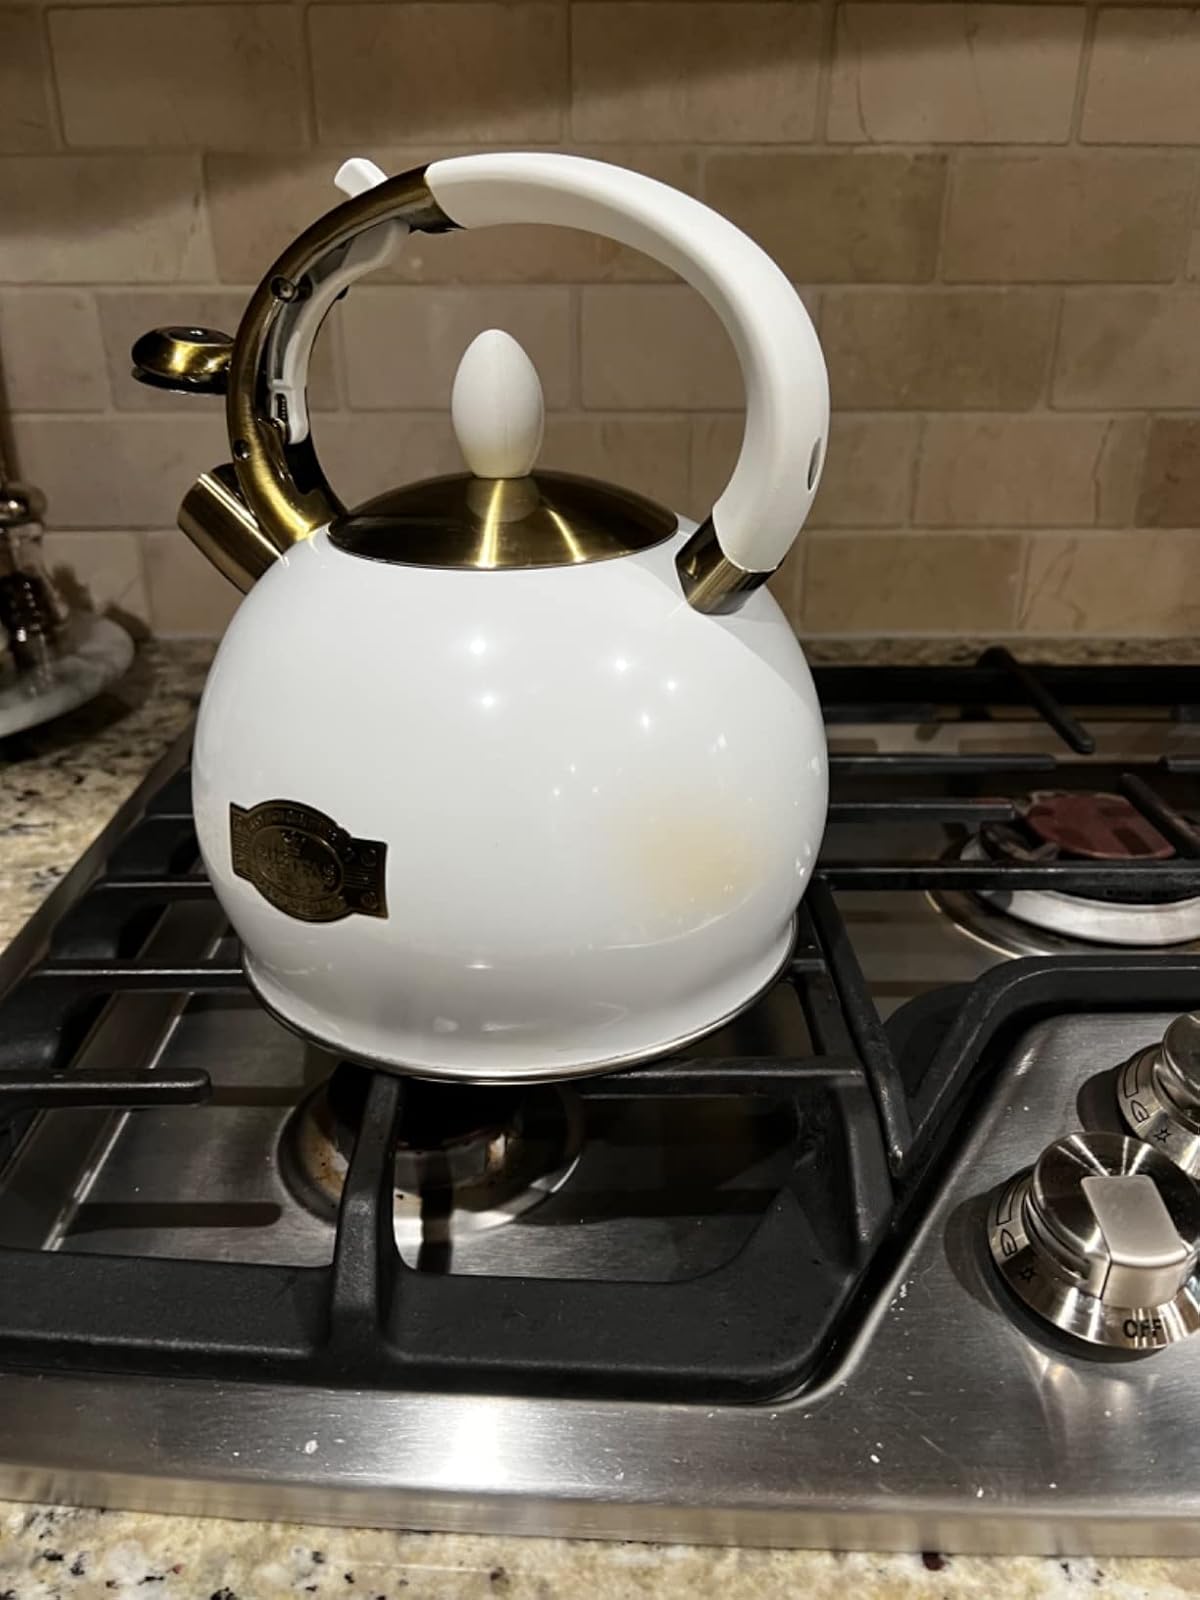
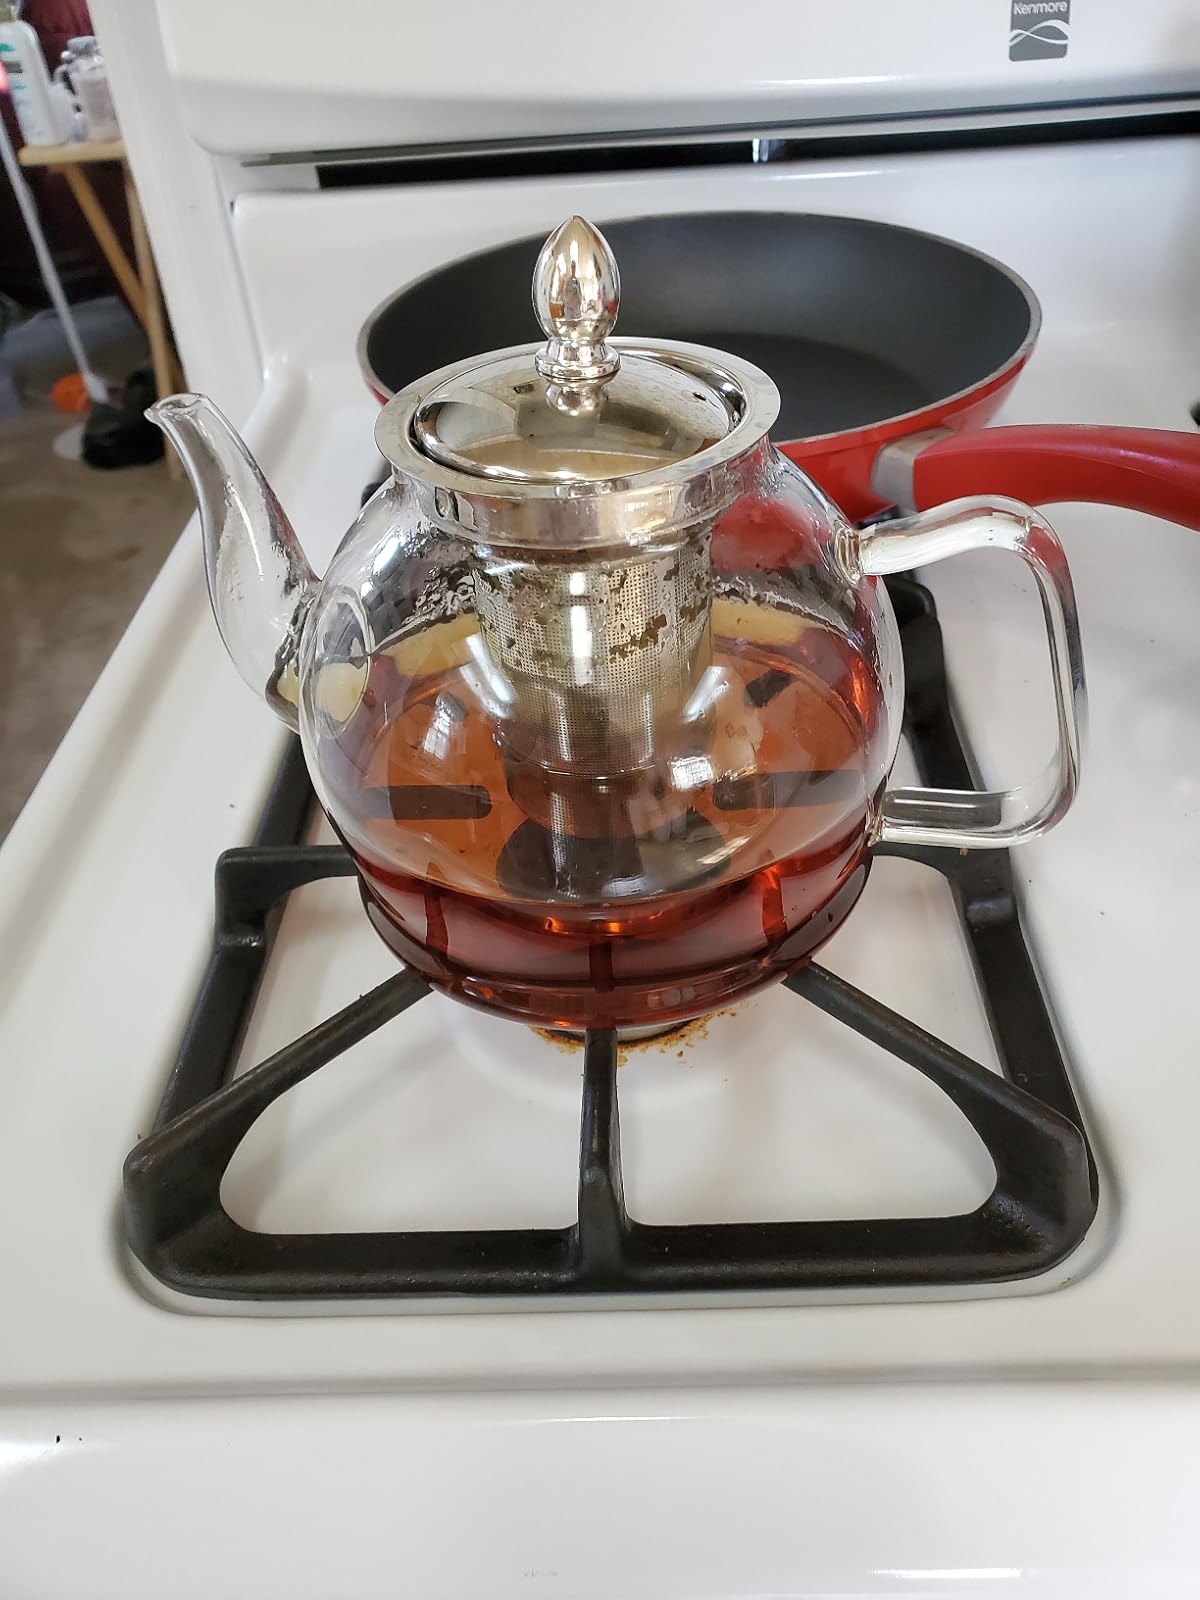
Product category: items_kettle
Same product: no